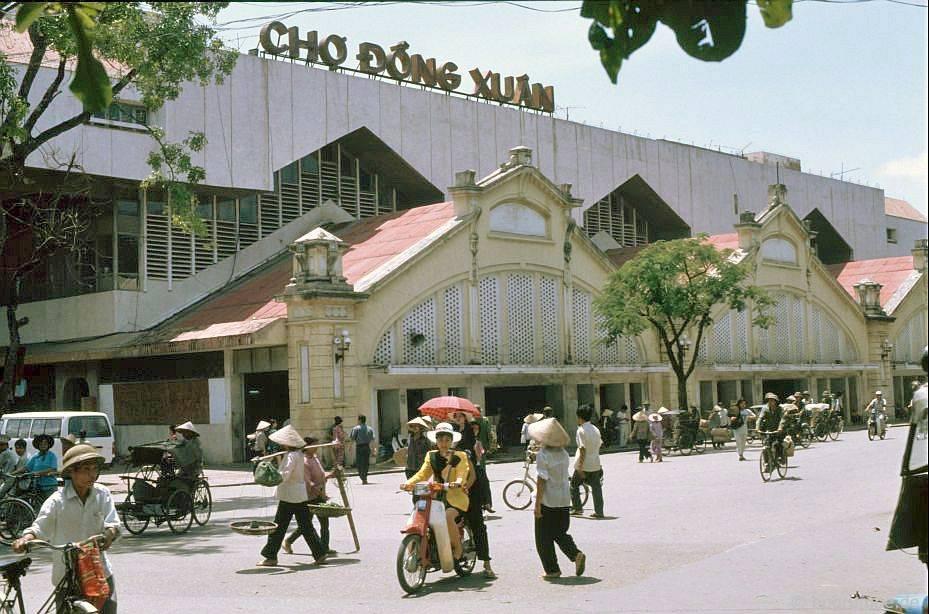
có một toà nhà lớn xuất hiện ở bên đường